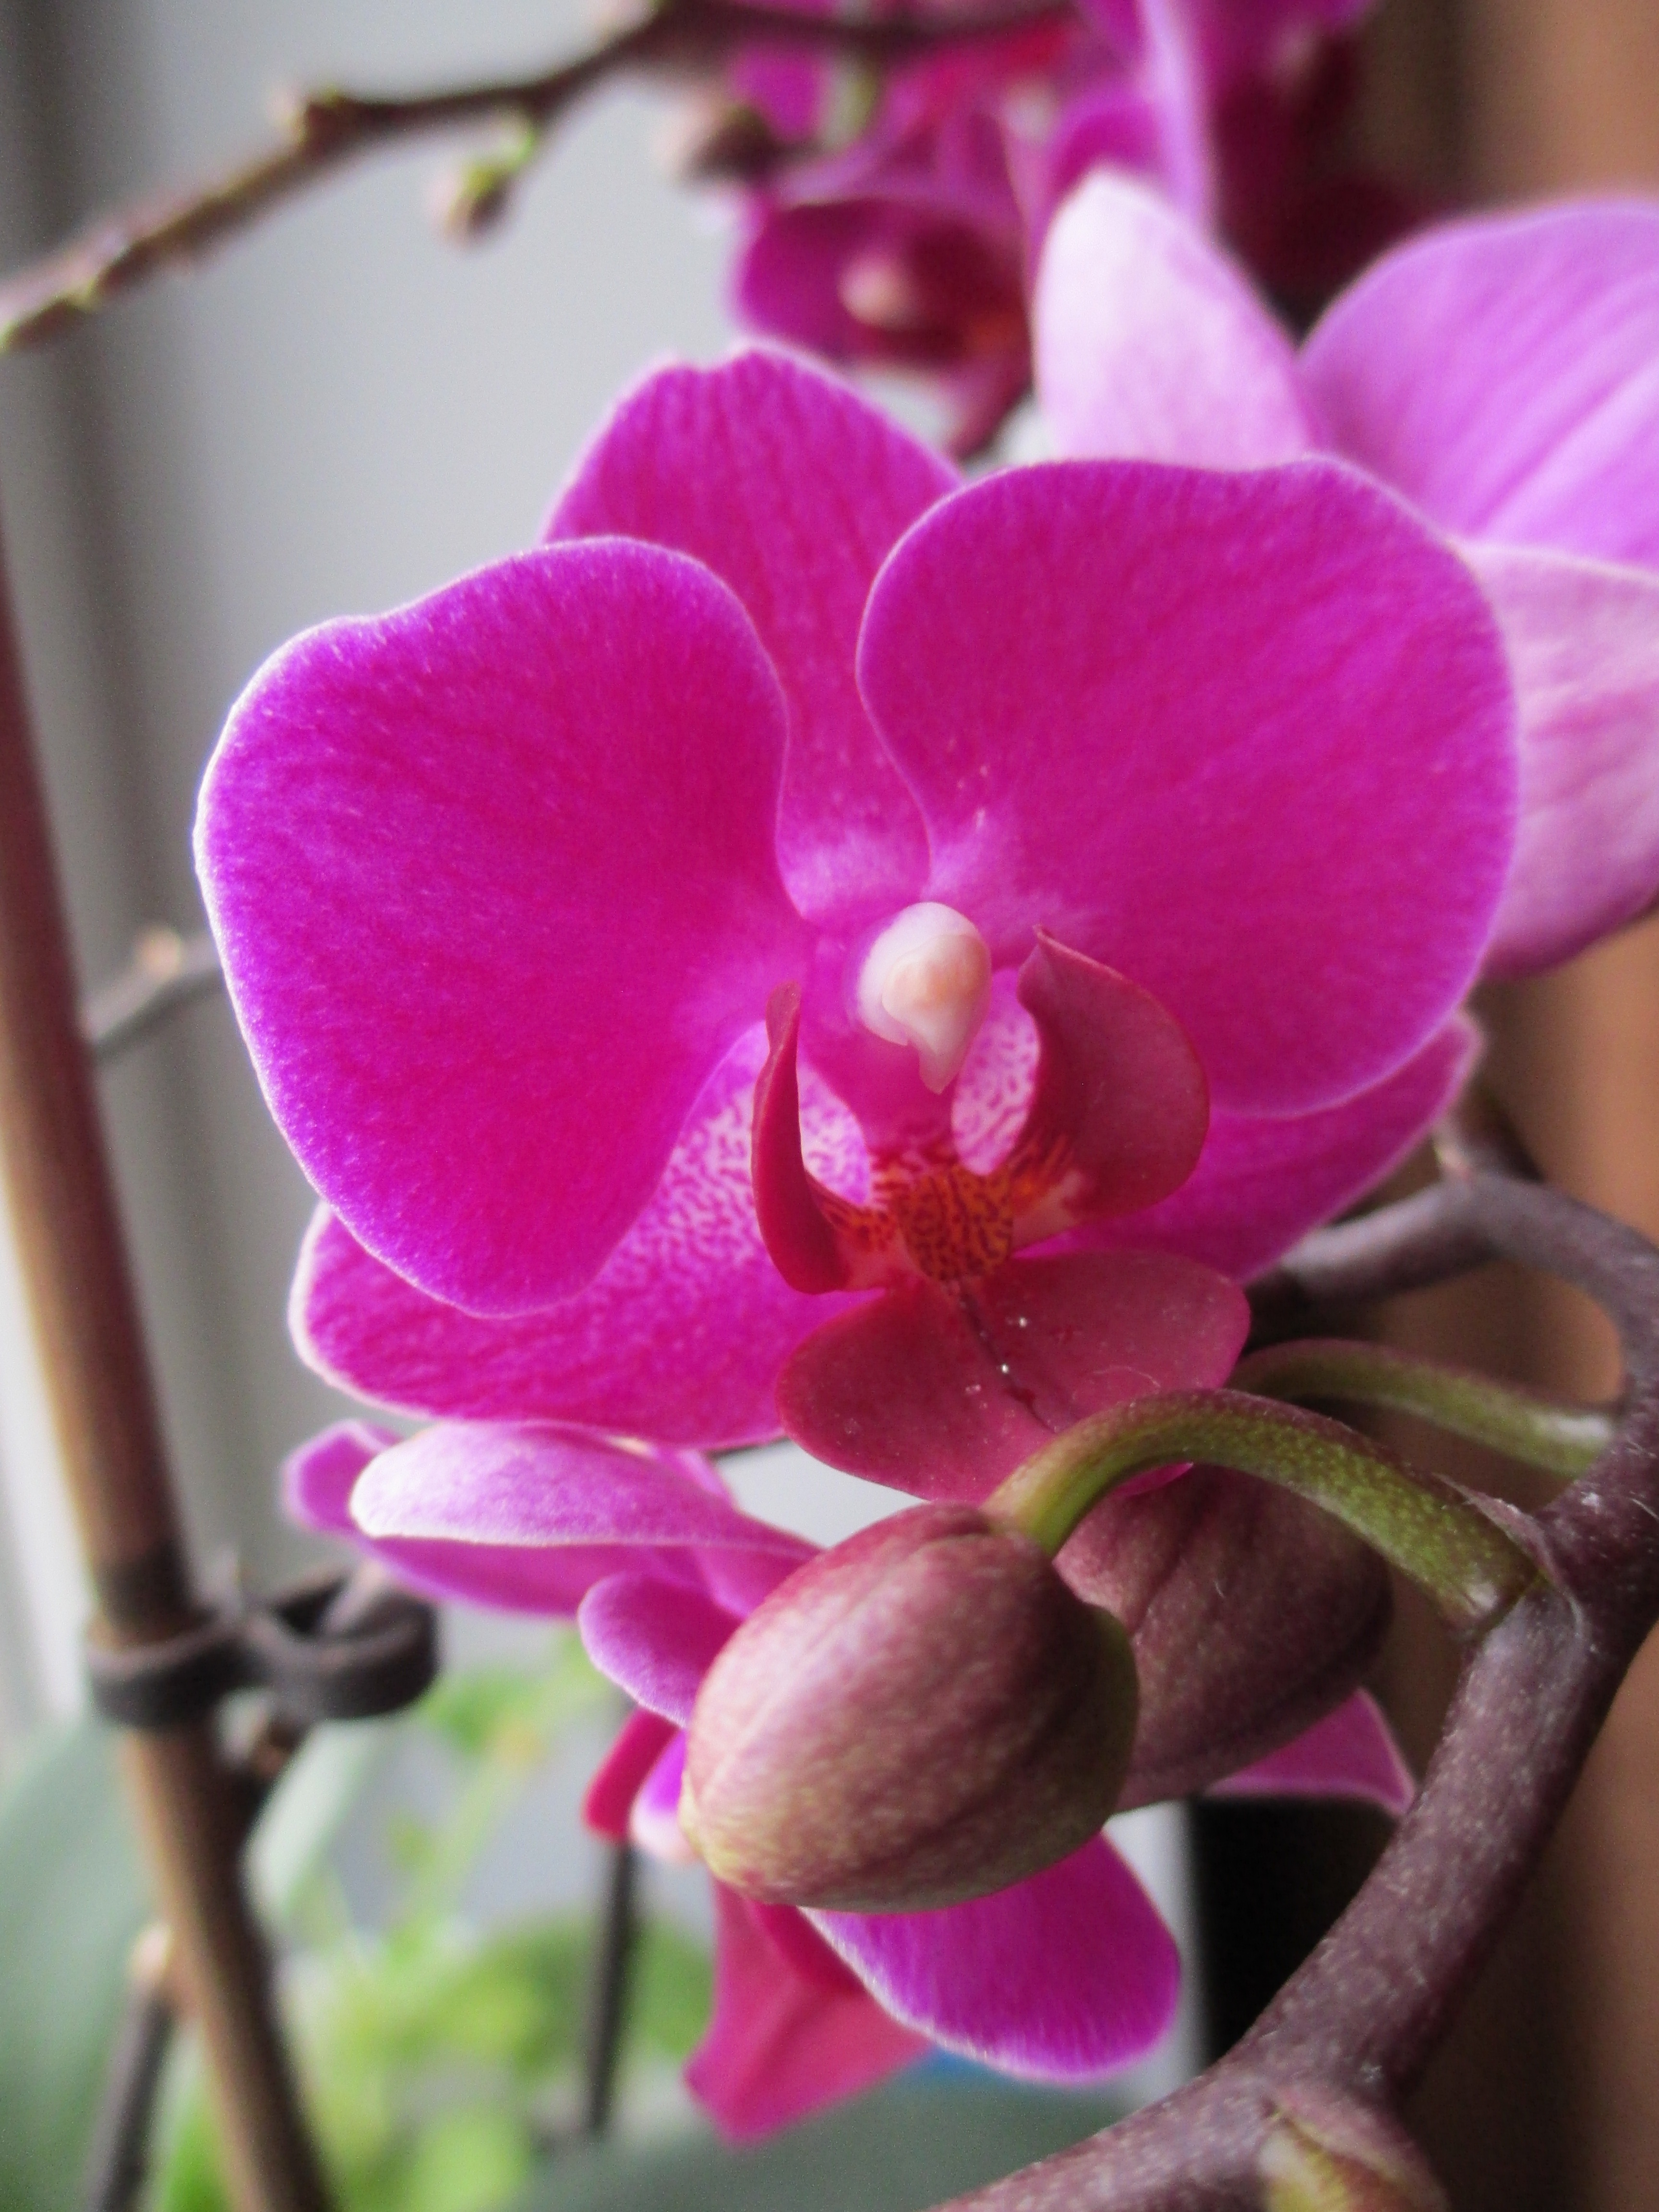
blossom, plant, flower, petal, botany, pink, flora, orchid, phalaenopsis, macro photography, flowering plant, pot flowers, cattleya, dendrobium, land plant, moth orchid, home flowers